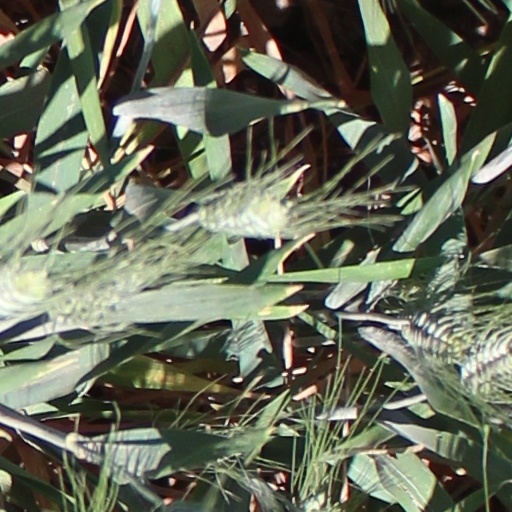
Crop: wheat